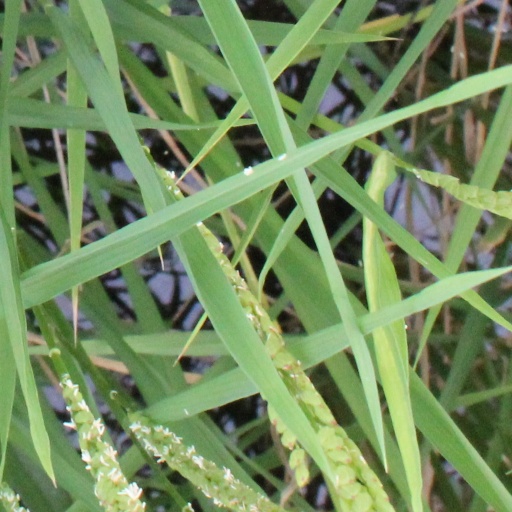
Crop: rice